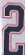
Number: 2